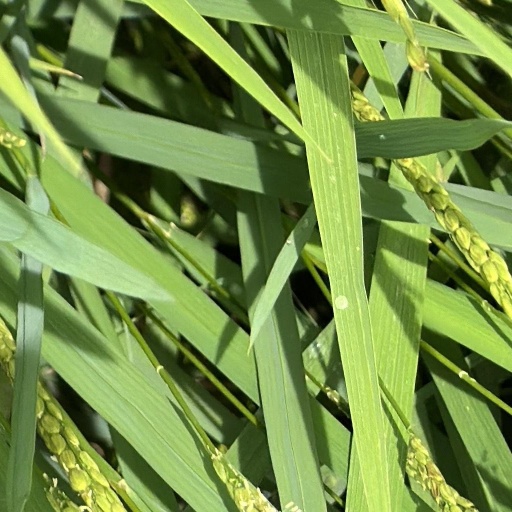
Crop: rice